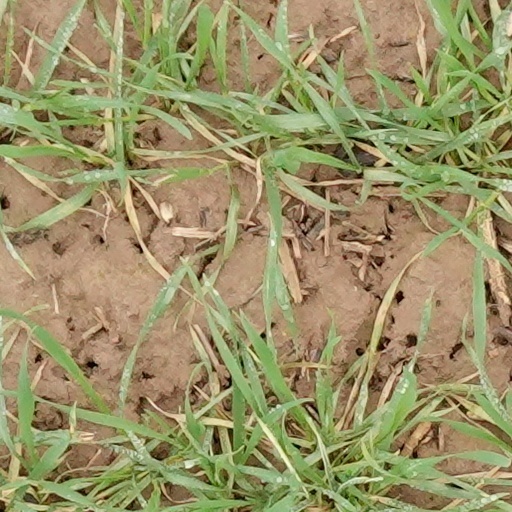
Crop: wheat